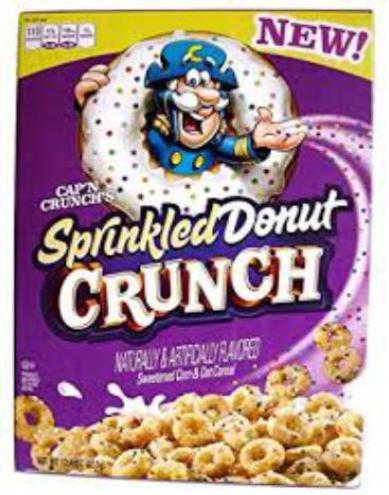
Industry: Food